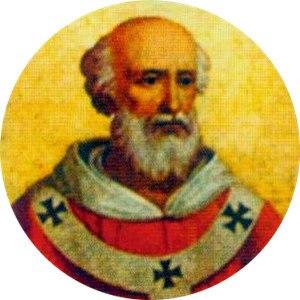
Cette page dresse une liste de personnalités mortes au cours de l'année 896 :